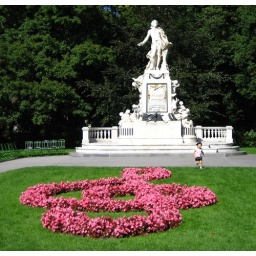
The girl was so happily running around